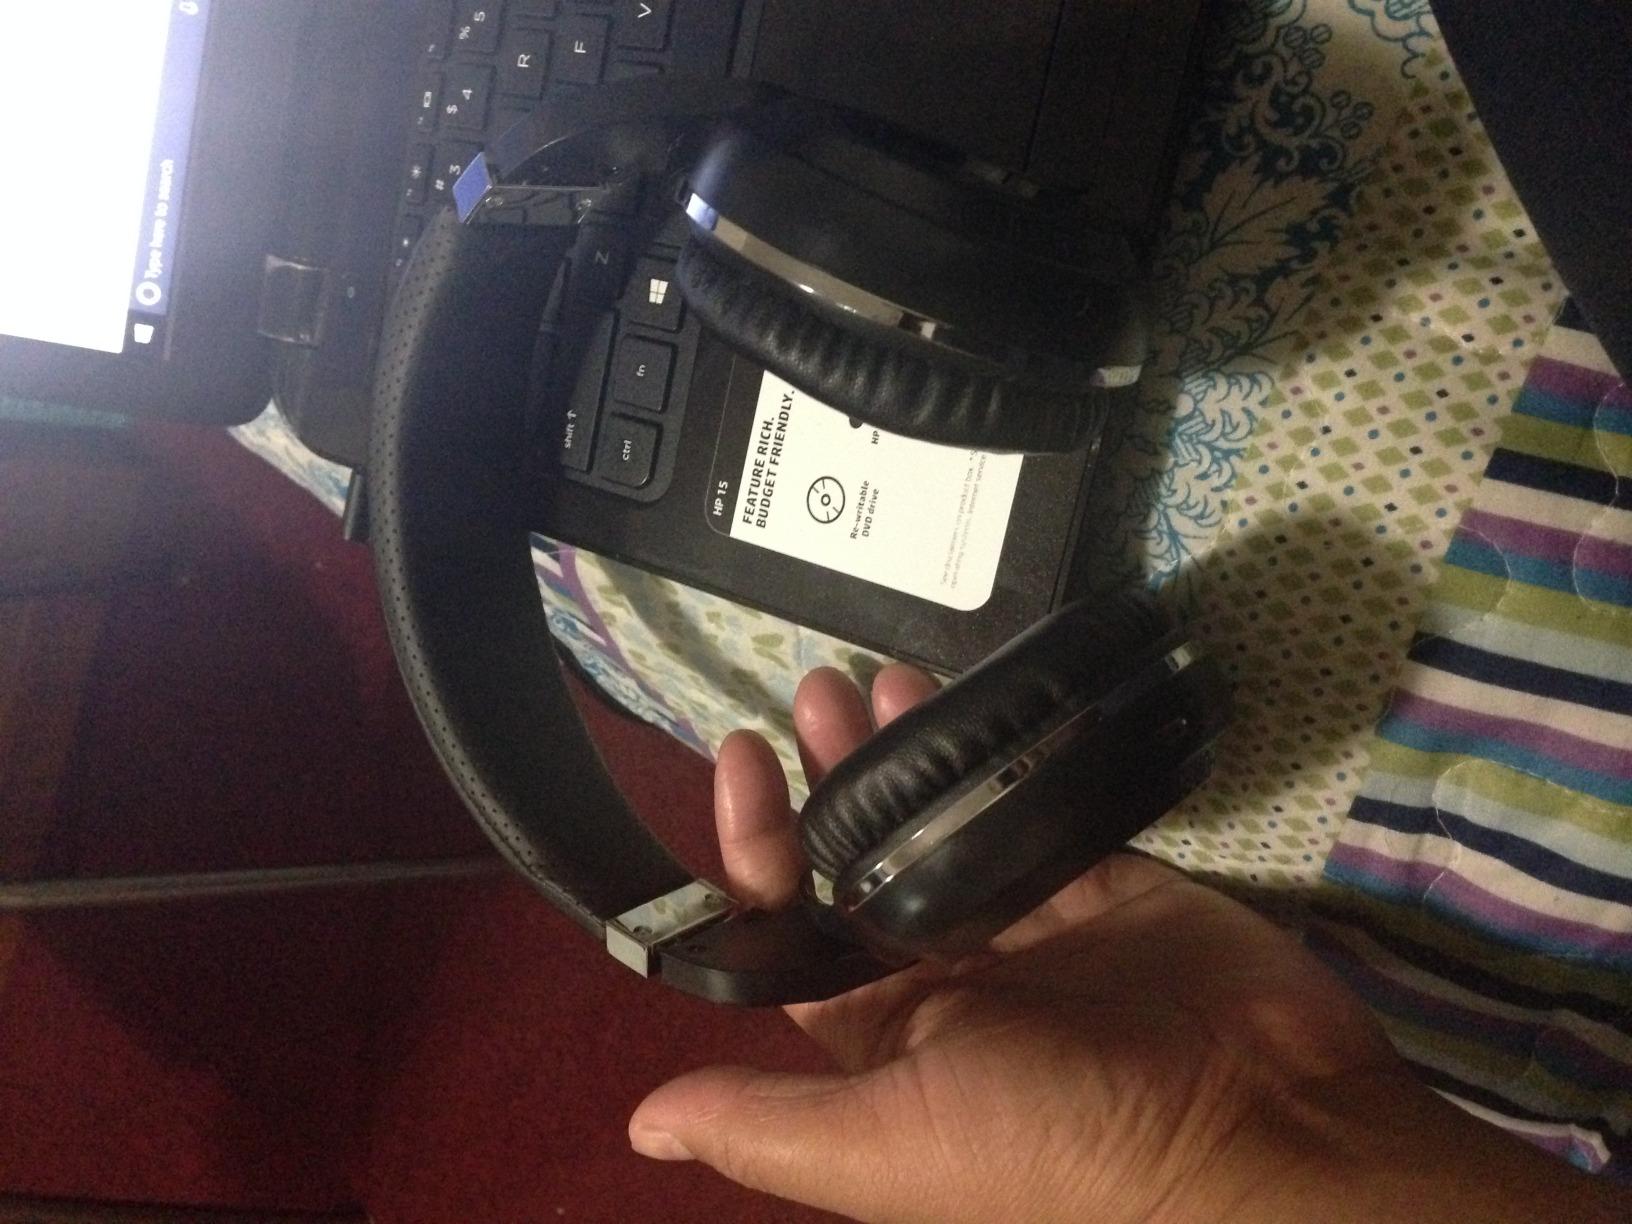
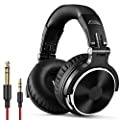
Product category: headphones
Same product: no